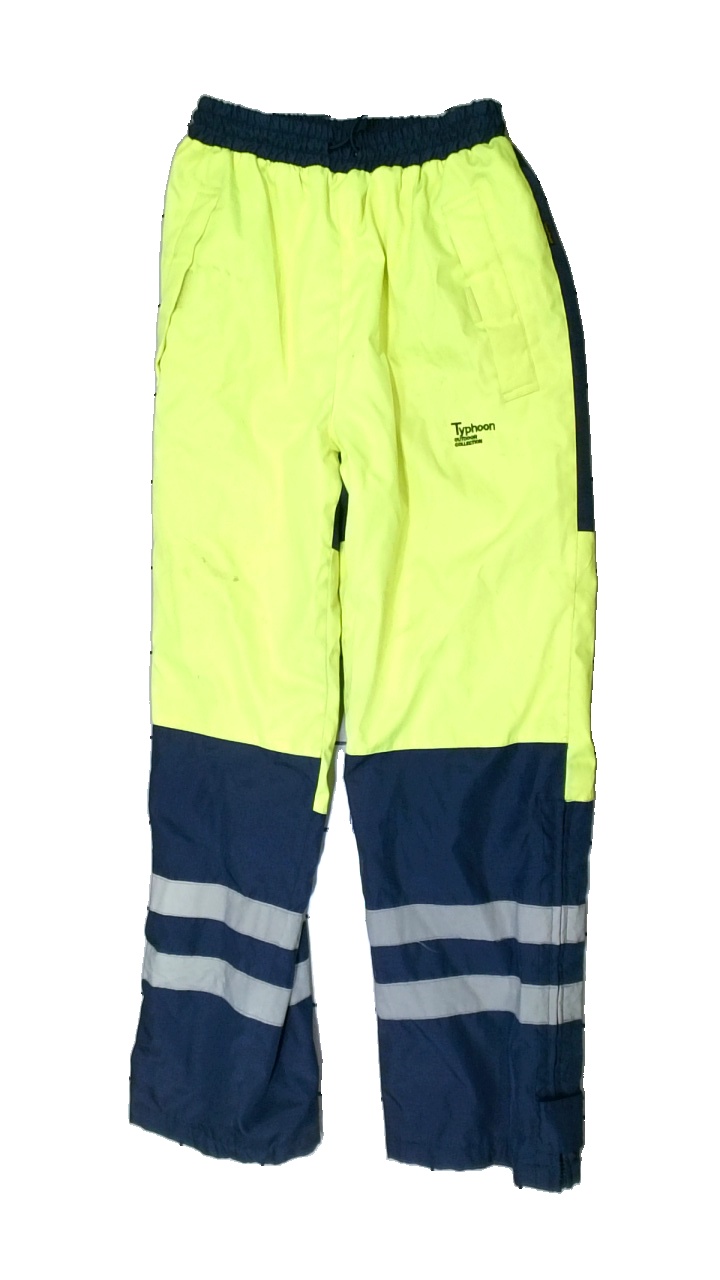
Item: Winter Trousers (Men)
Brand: Thyphoon Sport
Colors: Blue, Yellow
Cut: Regular
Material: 100% polyester
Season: Winter
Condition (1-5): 3
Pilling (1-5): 5
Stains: Major
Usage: Recycle
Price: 100-150